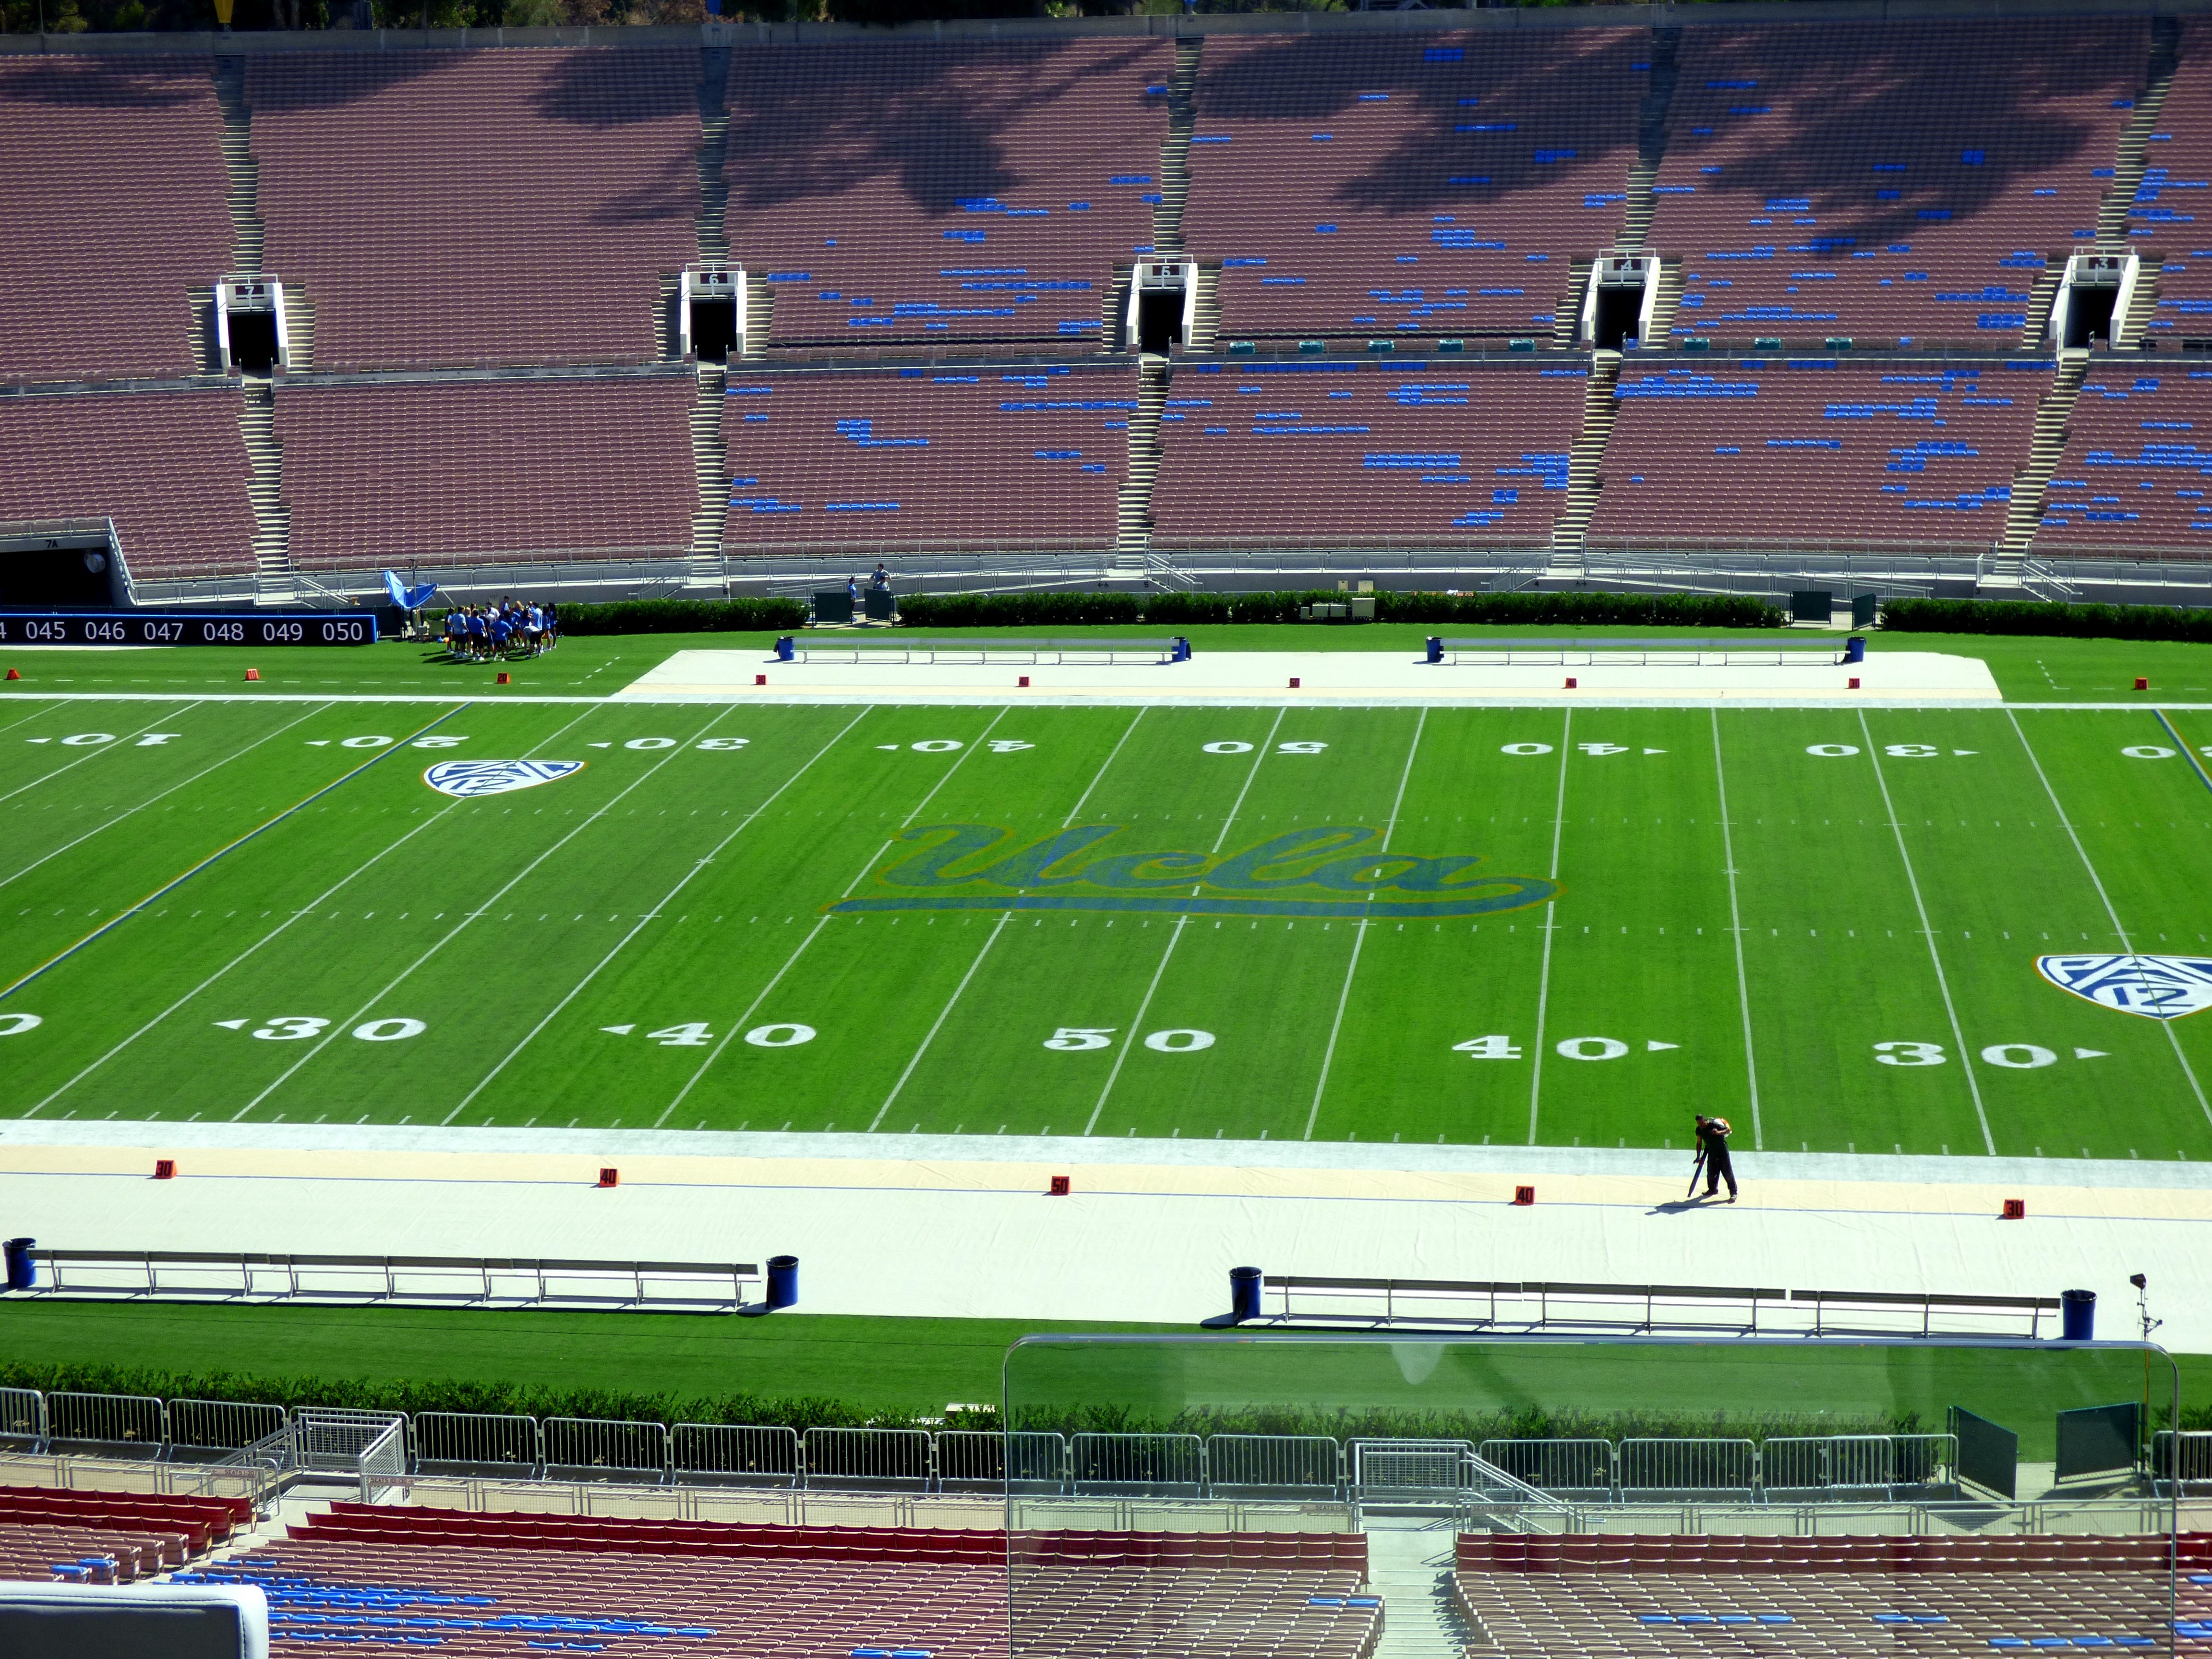
structure, game, rose, decoration, spectator, entrance, football, stadium, baseball field, turf, arena, team, sports, race track, bleachers, pasadena, baseball park, ucla, rose bowl, football party, pac 12, geographical feature, sport venue, soccer specific stadium, arena football